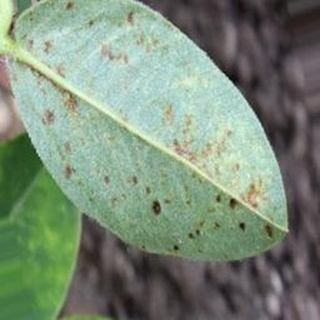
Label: groundnut_rust